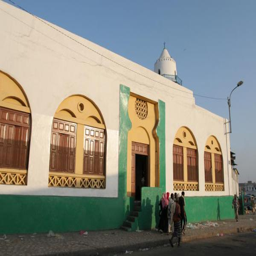
building function in the warm light